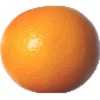
Label: pink_grapefruit